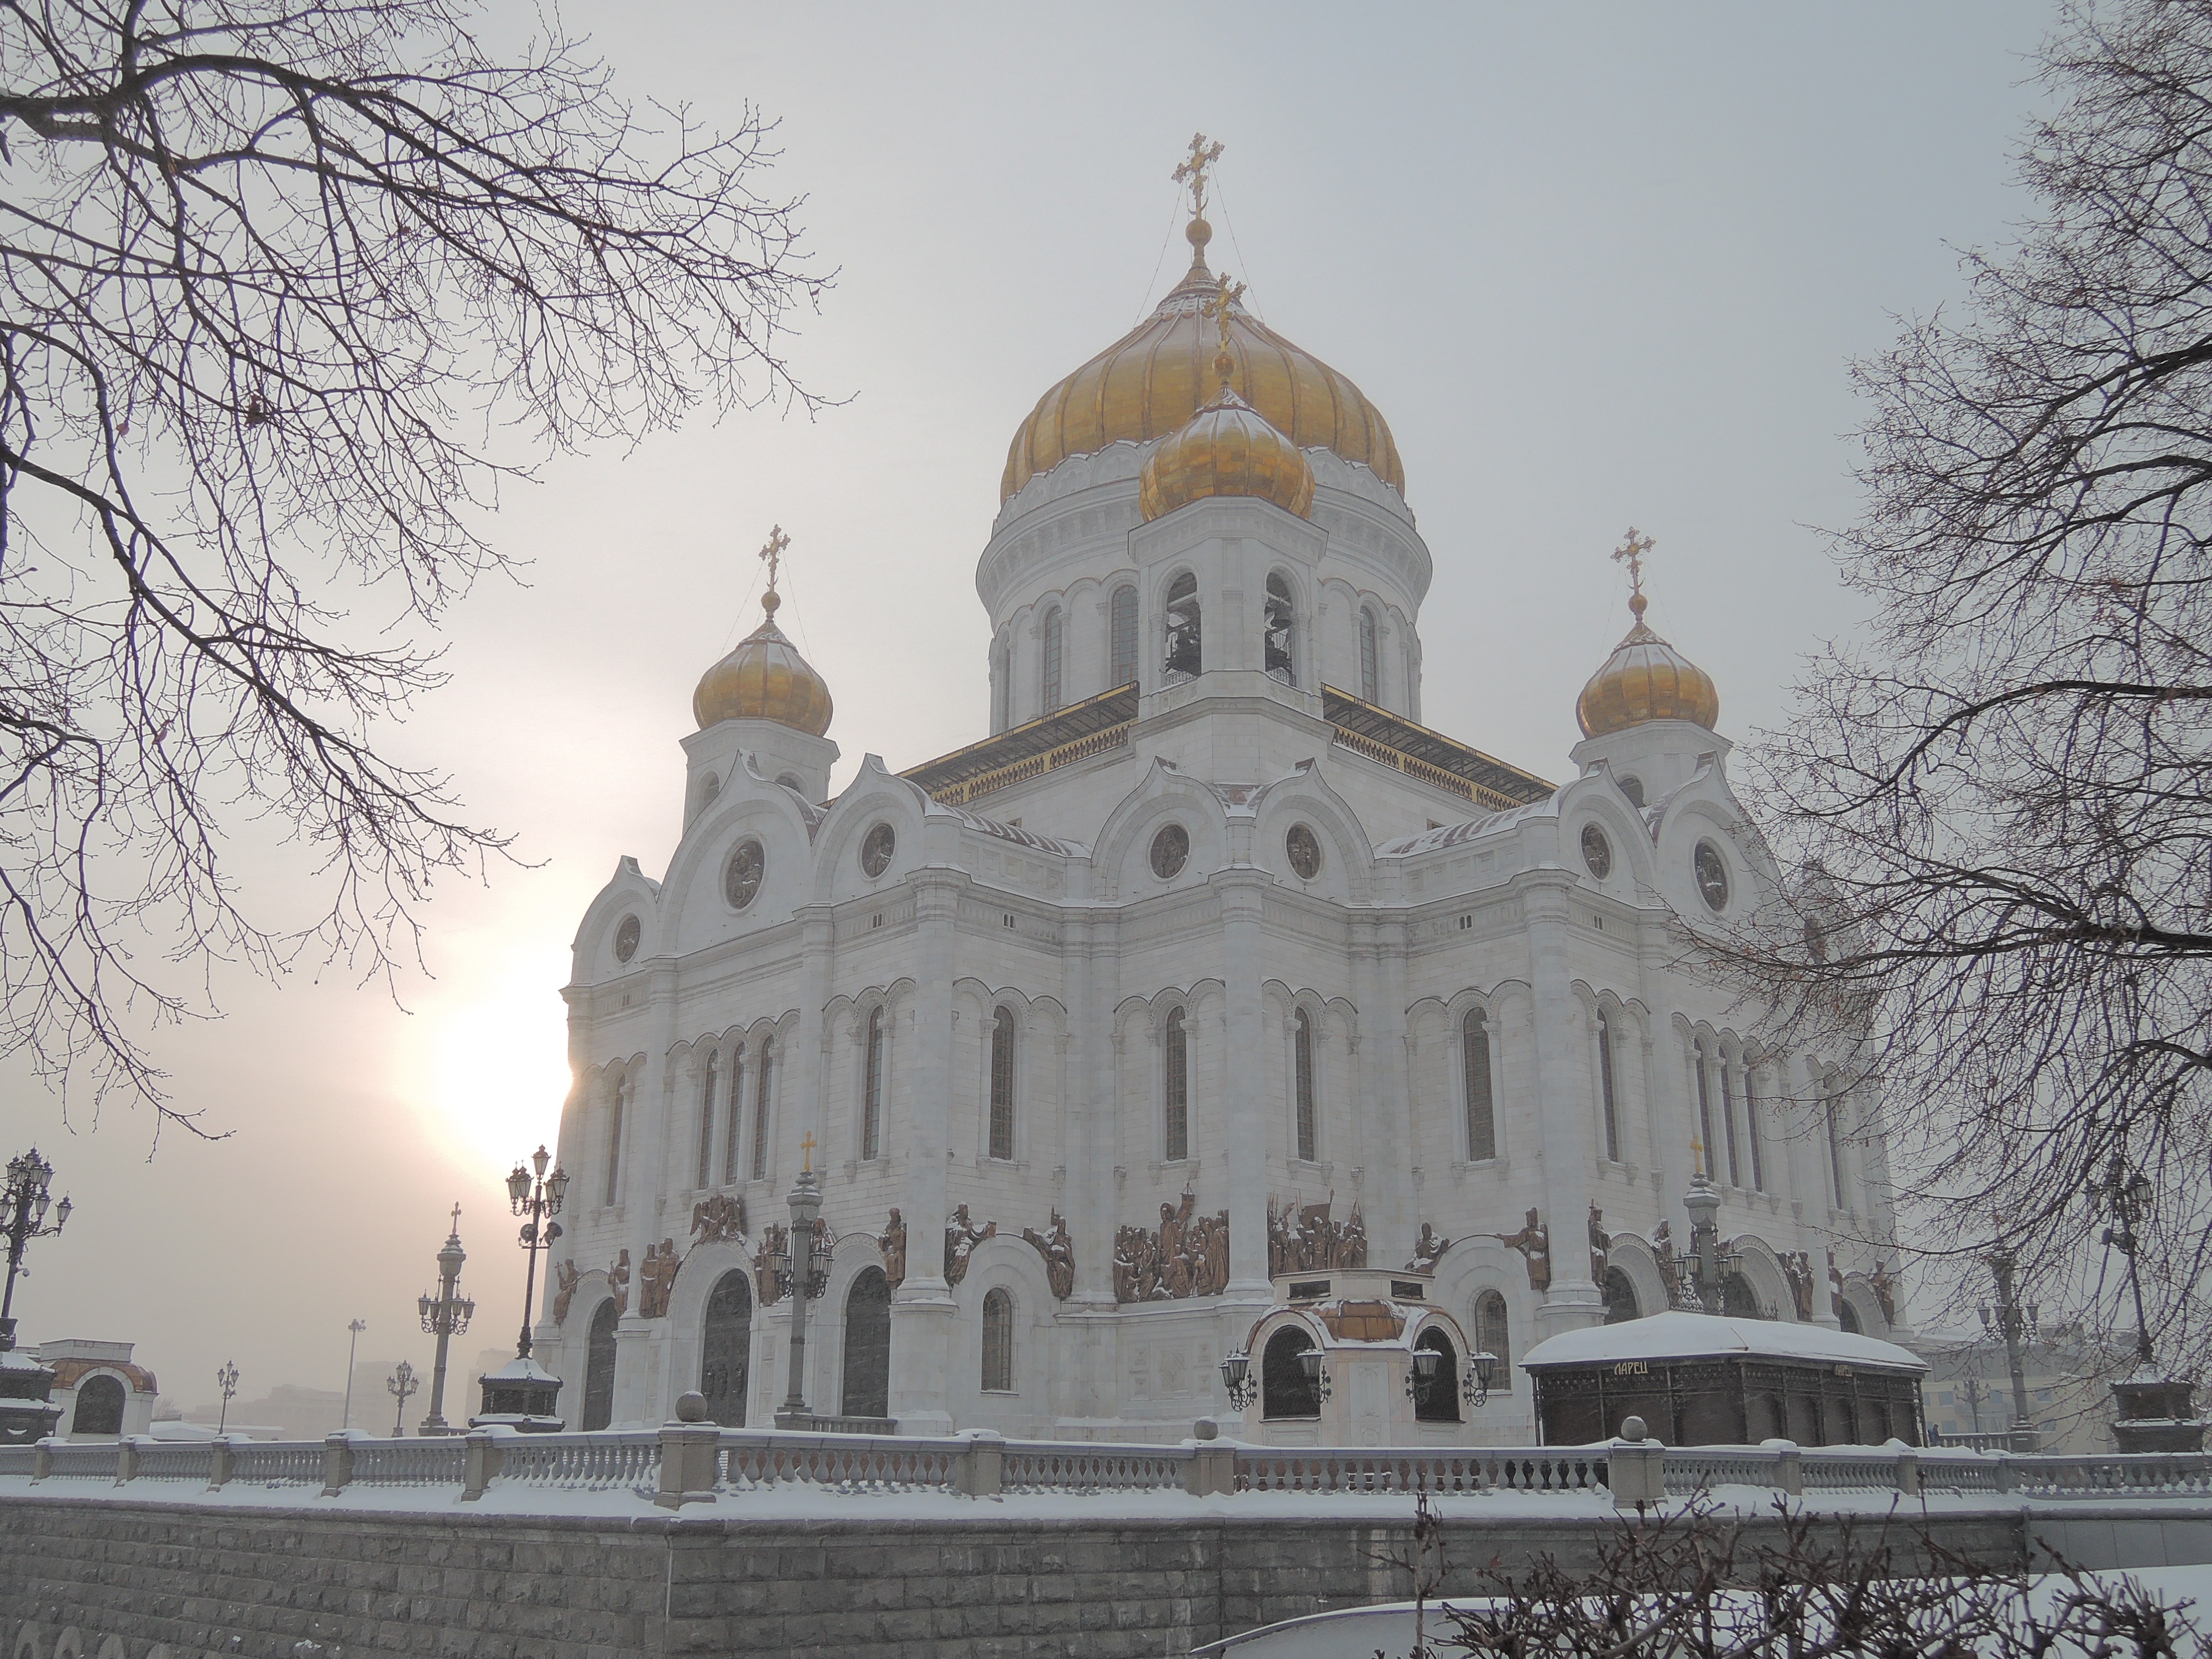
snow, winter, architecture, morning, building, weather, religion, church, cathedral, place of worship, temple, christianity, moscow, basilica, russia, vera, orthodoxy, christ the savior cathedral, white temple, winter temple, the temple building, winter morning temple, the temple in the morning, morning winter temple